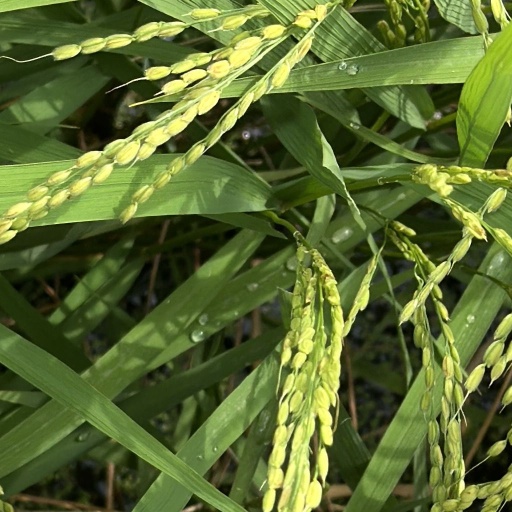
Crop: rice